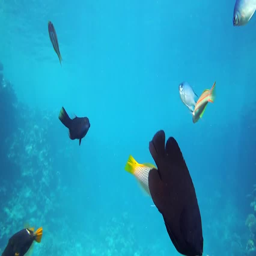
a large group of fish swim